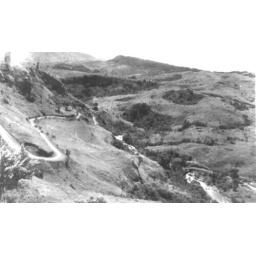
The switchback roads winding sharply up the mountains in Bukidnon during WW2. This photo from Tillery archives.